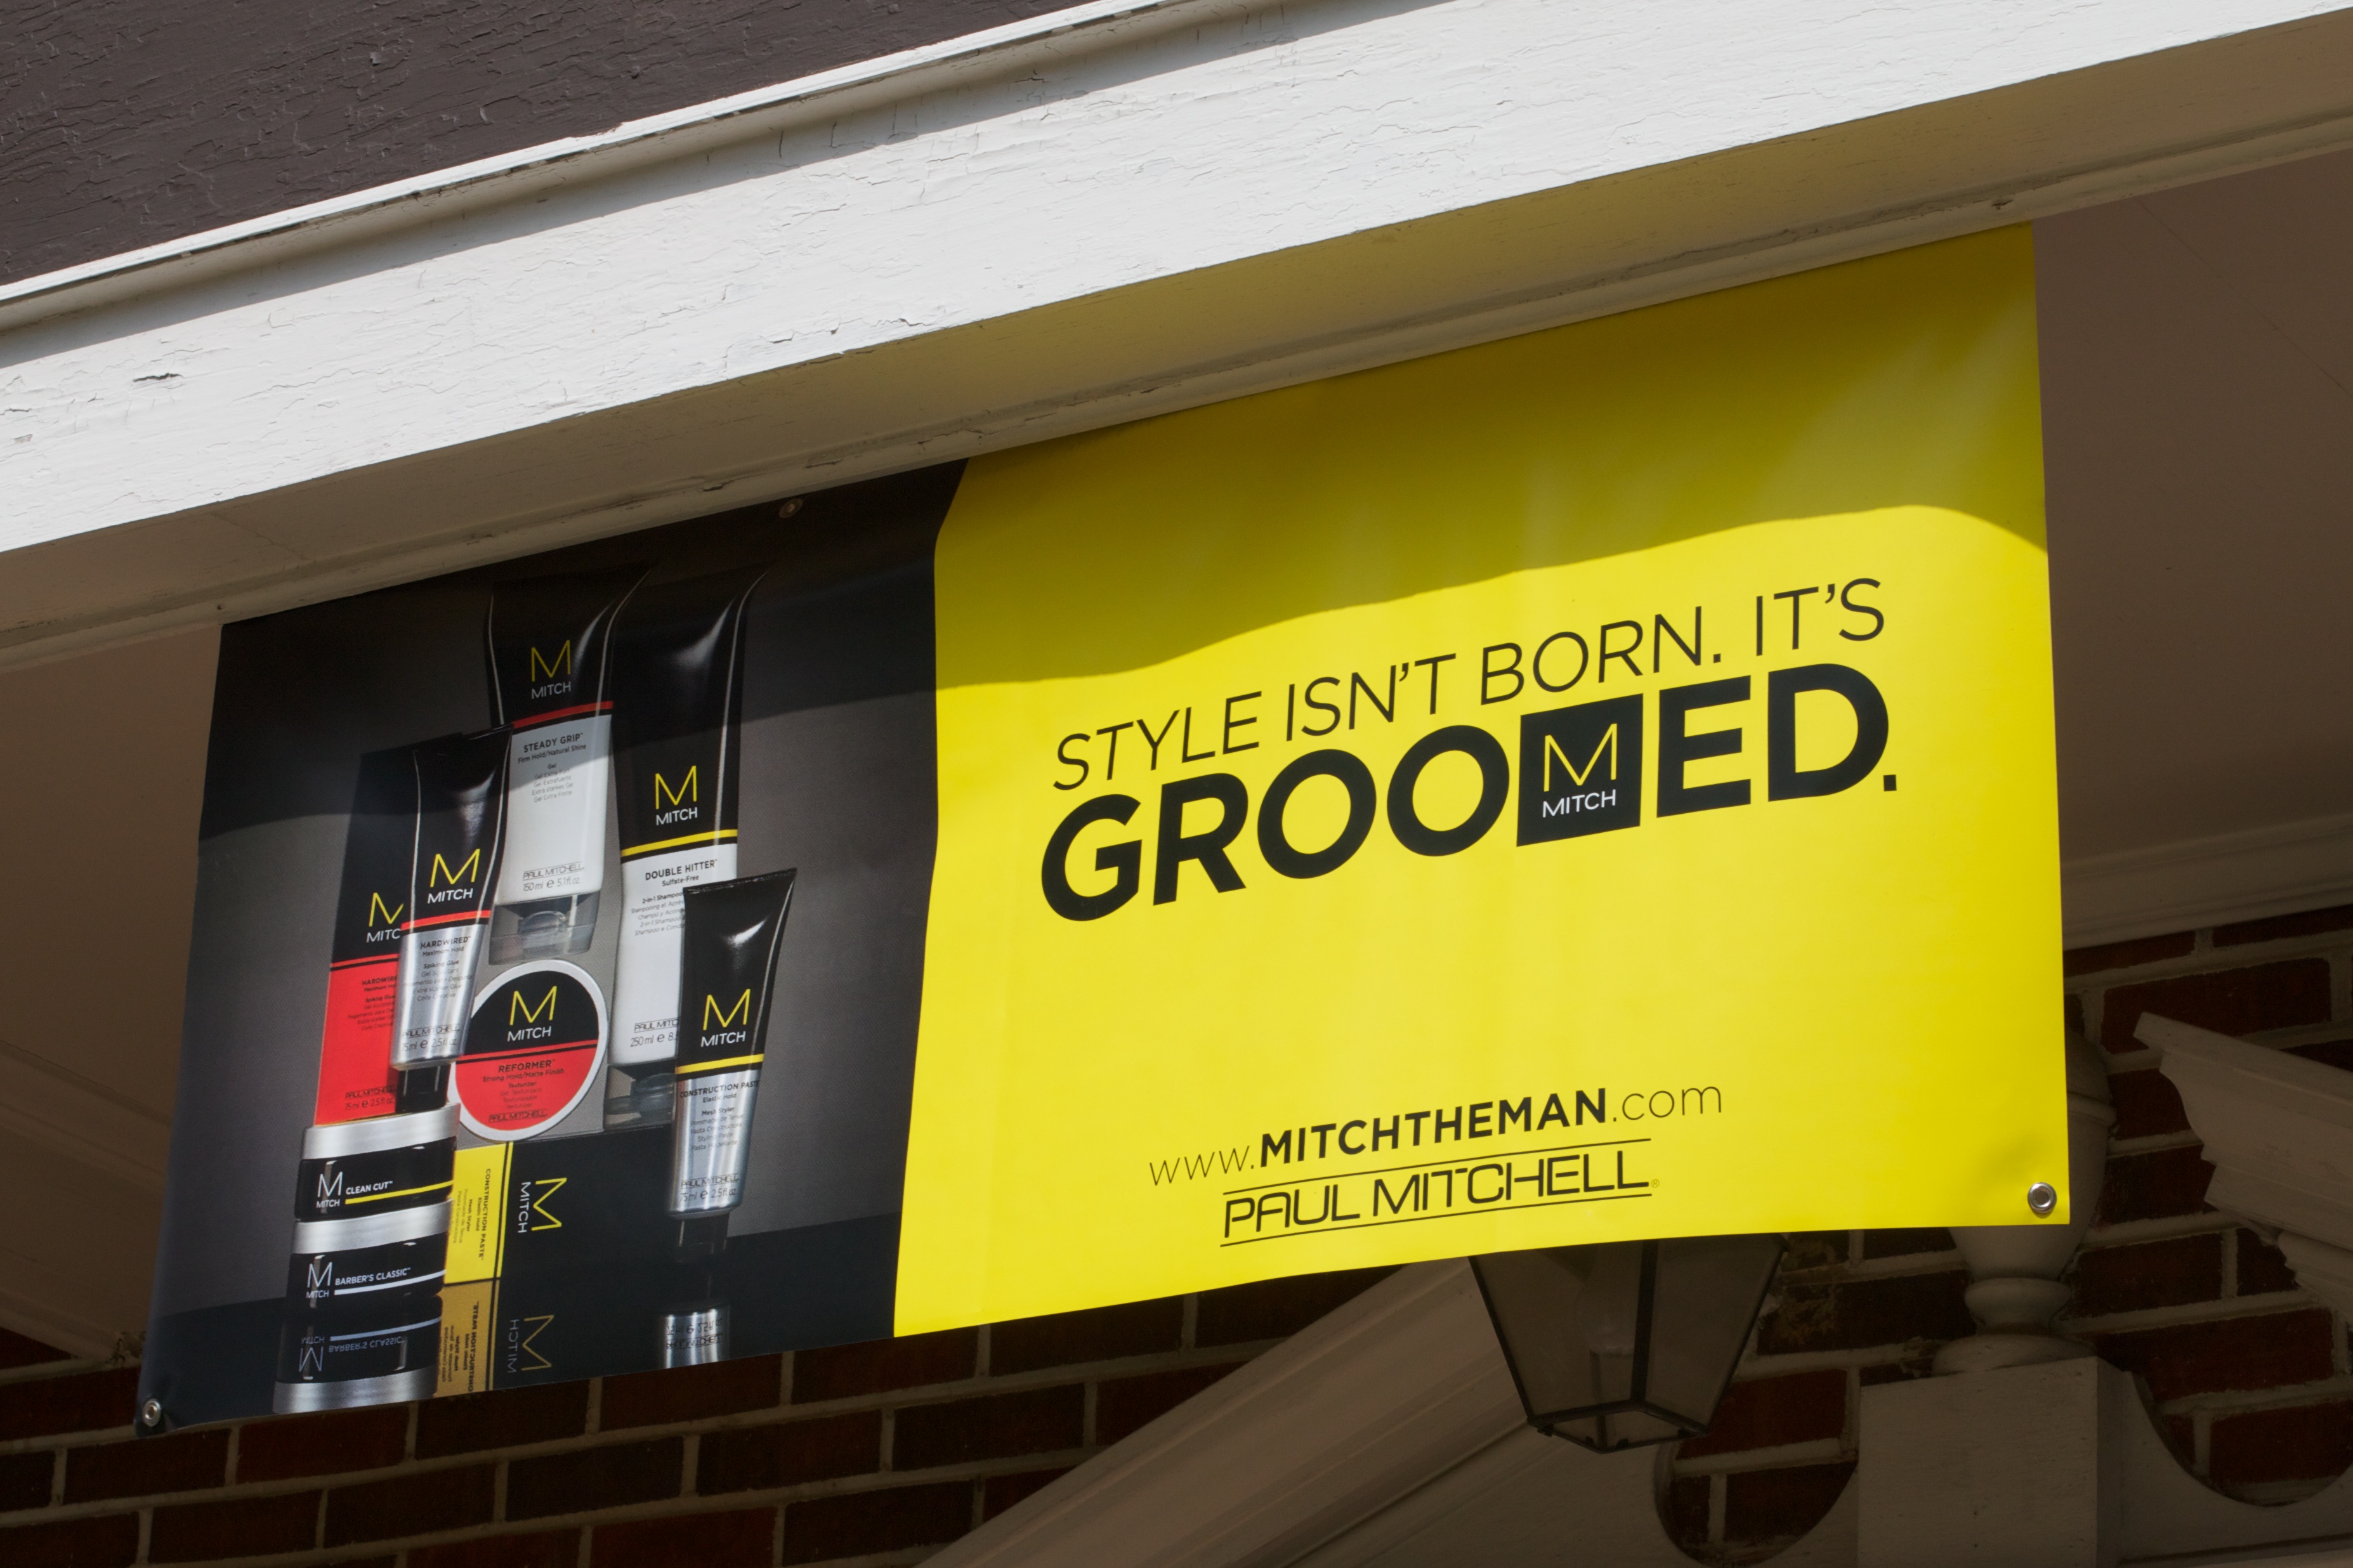
advertising, transport, sign, vehicle, banner, signage, public transport, interior design, odyssey, window covering, personal computer hardware, display device